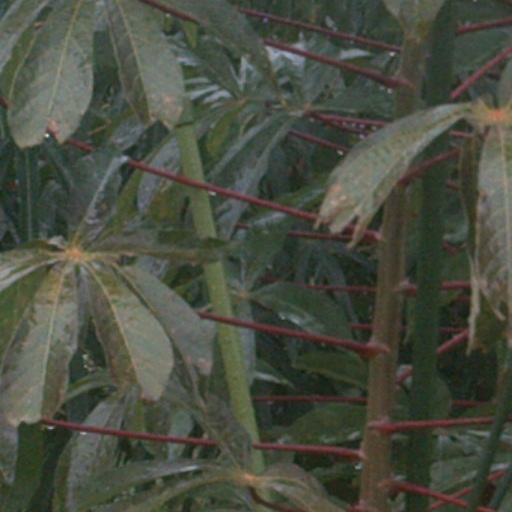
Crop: cassava